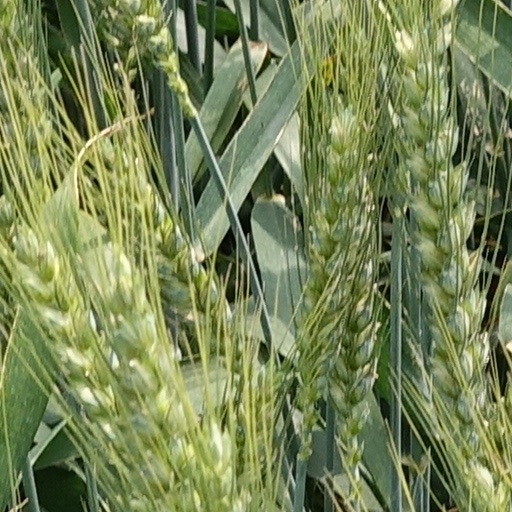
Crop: wheat